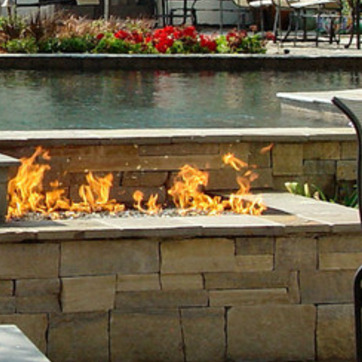
Material: other